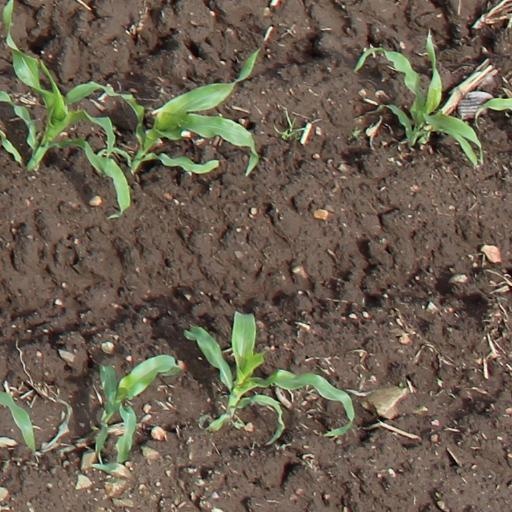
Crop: maize; corn